Colleges of Durham University

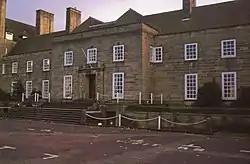
St Mary's College, the oldest of the hill colleges

Formal dinners (known as "formals") are held at many colleges; gowns are often worn to these events. There is a great deal of intercollegiate rivalry, particularly in rowing and other sporting activities. There is also rivalry between the older colleges of the Bailey and the newer colleges of the Hill.